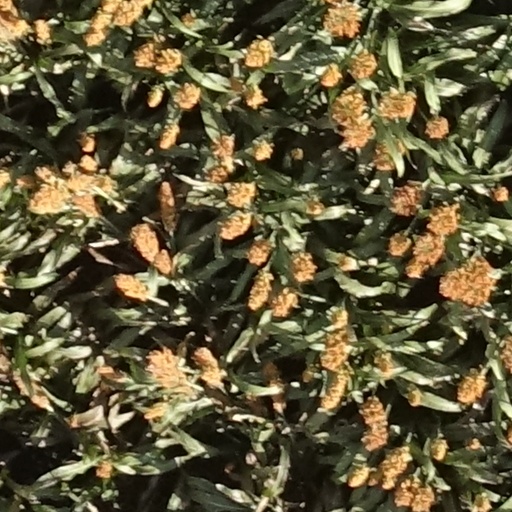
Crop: sorghum